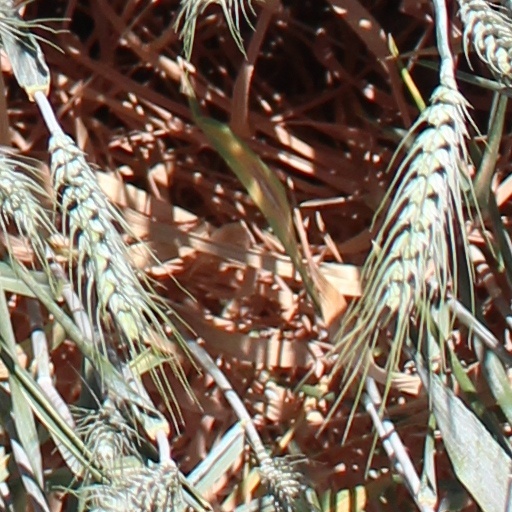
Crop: wheat